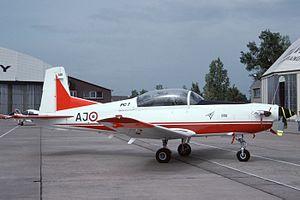
Le Pilatus PC-7 Turbo Trainer est un avion d'entraînement à turbopropulseur fabriqué par le constructeur suisse Pilatus Aircraft. L’appareil, capable de toutes les fonctions d’entraînement de base, a été sélectionné par plus de 20 forces aériennes comme avion d'entraînement. Depuis son introduction en 1978, près de 500 exemplaires ont été vendus, la majorité étant encore en service. La flotte mondiale de PC-7 a effectué plus d'un million d'heures de vol.